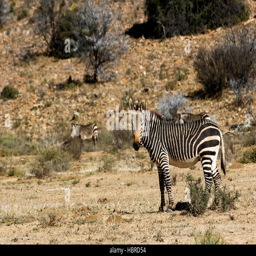
biological species standing in a field